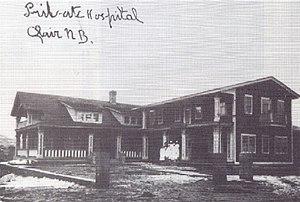
Hôpital P.C. Laporte à Clair, au Nouveau-Brunswick, vers 1920.
Paul Carmel Laporte, né en 1885 à Verchères et mort en 1973 à Edmundston, est un médecin, homme d'affaires et artiste canadien.